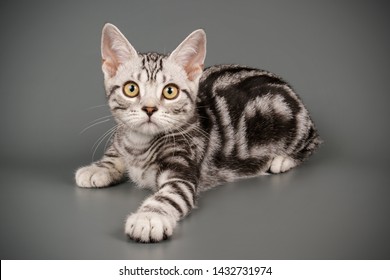
Cat breed: American shorthair